Company for the Reconstruction and Development of the Jewish Quarter

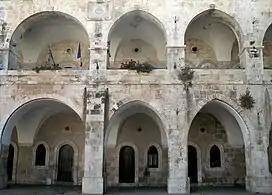
The Rothschild House at Batei Mahse, the current headquarters of the company

Before the full completion of the initial project by the company, in 1982 the recommended the government merge the company with two others engaged in similar activity to conserve manpower and increase efficiency, the and the . In January 1983, the Knesset plenary session approved the consensus of the State Audit Committee, but the decision never went into effect. The intermittently discussed the future of the company for a long time without reaching any definite consensus. The inaction of the government was criticized by 1980s comptroller Miriam Ben-Porat.